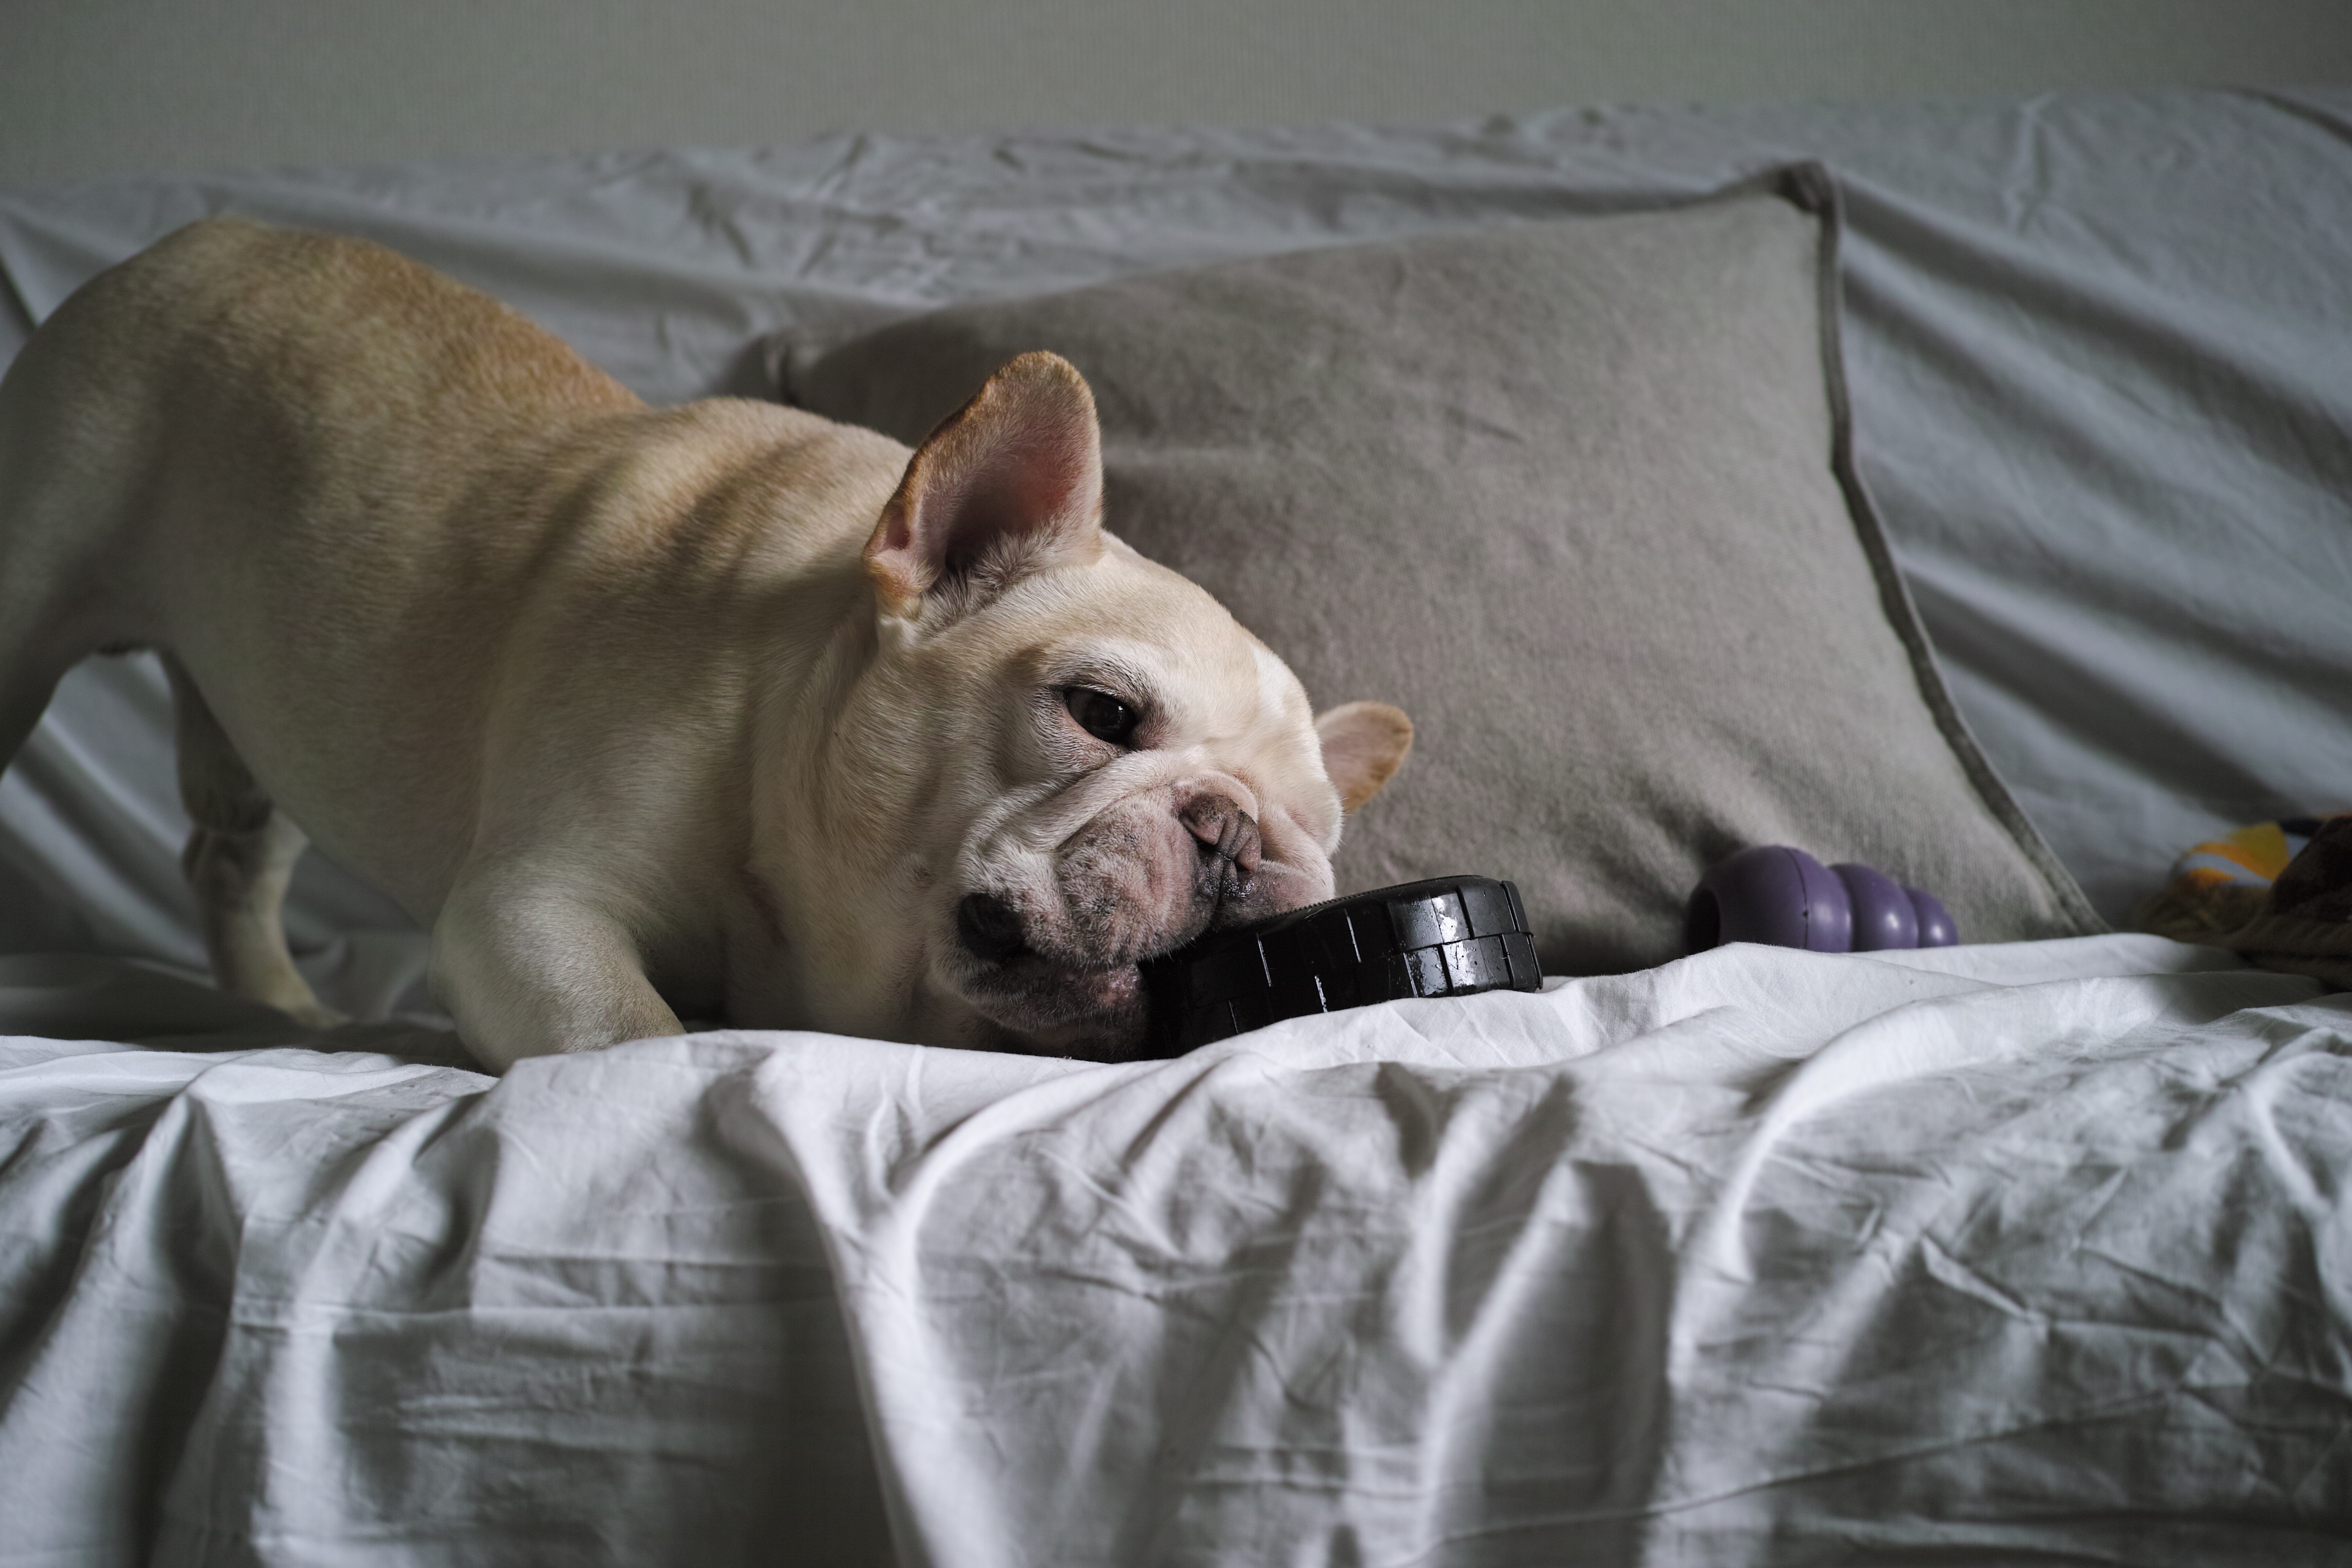
dog, cute, mammal, bulldog, vertebrate, french bulldog, old english bulldog, dog like mammal